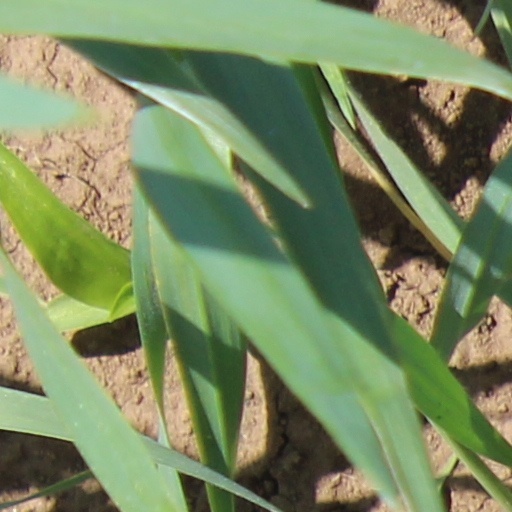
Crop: wheat